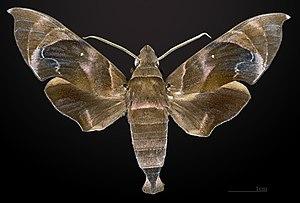
Eurypteryx bhaga est une espèce de papillons de la famille des Sphingidae, de la sous-famille des Macroglossinae, de la tribu des Macroglossini, de la sous-tribu des Macroglossina et du genre Eurypteryx.